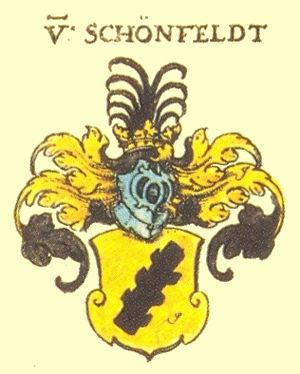
La famille von Schönfeld, ou Schönfeldt, est une famille de l'aristocratie immémoriale saxonne. Ils sont ministériels au Moyen Âge et leur premier domaine, alors que leur nom s'écrit encore Sconevelt, sont les terres de Schönfeld en Haute-Lusace, où ils construisent un château fort, le château de Schönfeld, aujourd'hui remplacé par un château néorenaissance.